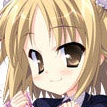
Portrait style: Anime Portrait